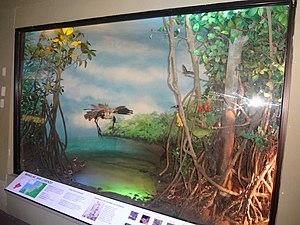
L'École polytechnique nationale de Quito, en espagnol Escuela Politécnica Nacional ou EPN, est une université publique en Équateur.